Ardpatrick, Argyll

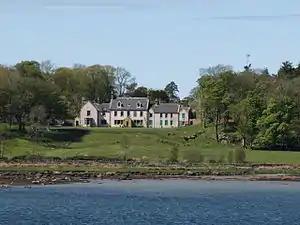
Ardpatrick House, 2010

Ardpatrick is a village at the southwestern extremity of the Knapdale, Argyll, Scotland. The village is built along the north western shore of West Loch Tarbert.